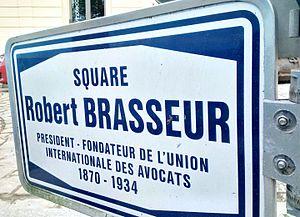
Plaque de nom de rue à Luxembourg Ville-Haute
L’Union internationale des avocats est une organisation non gouvernementale internationale de professionnels du droit créée en 1927. Elle rassemble plus de 2200 membres individuels et 200 barreaux, fédérations et associations répartis dans 110 pays.